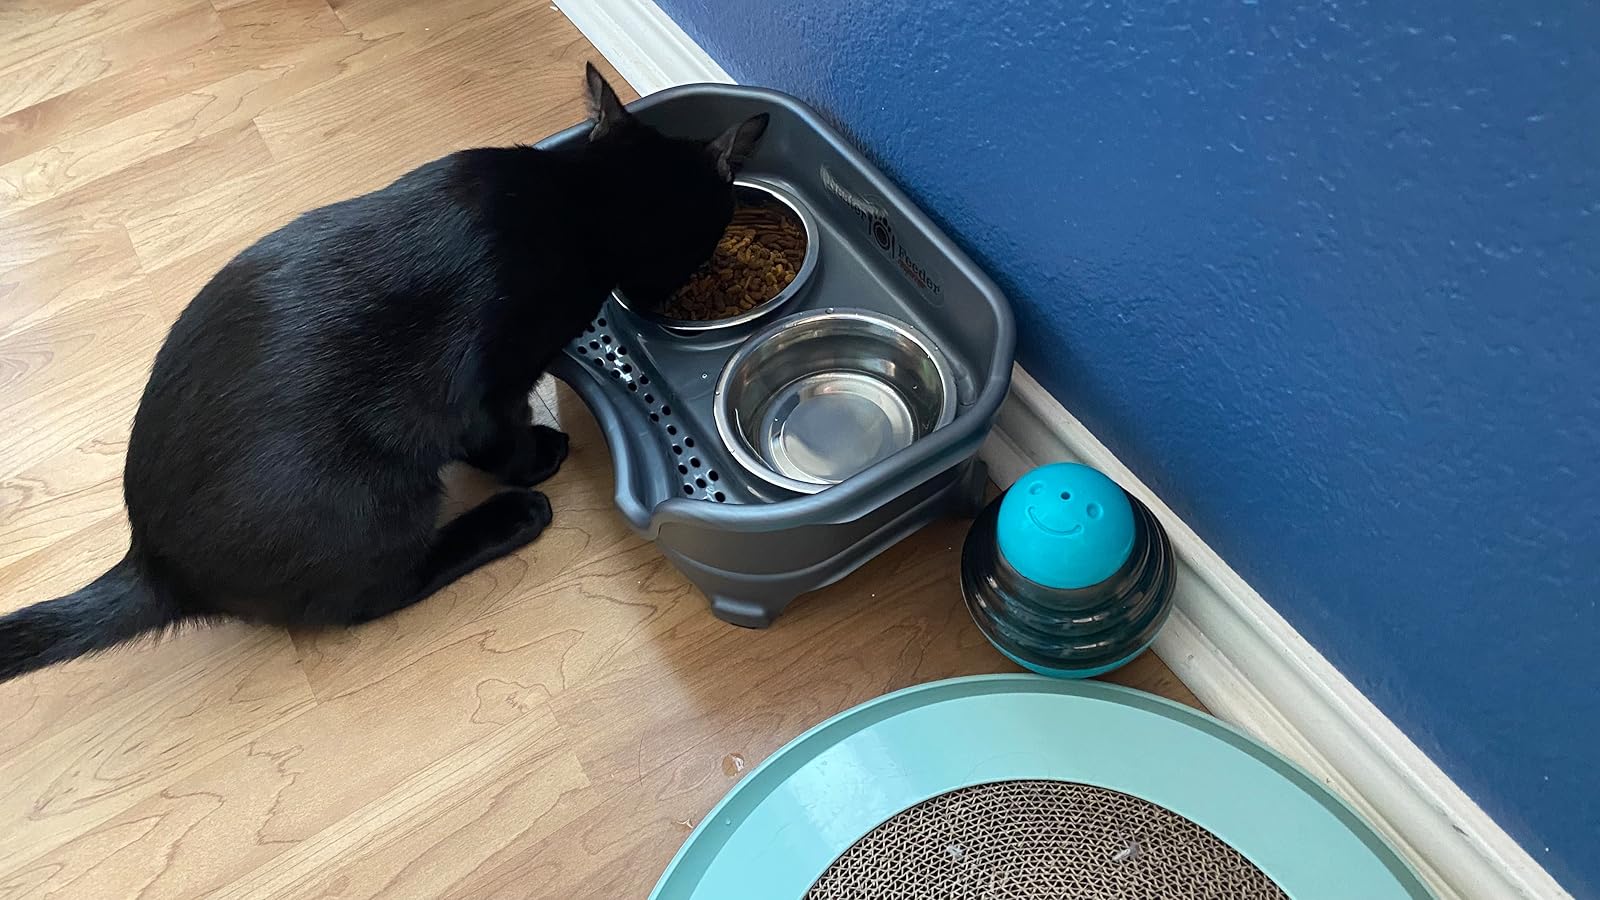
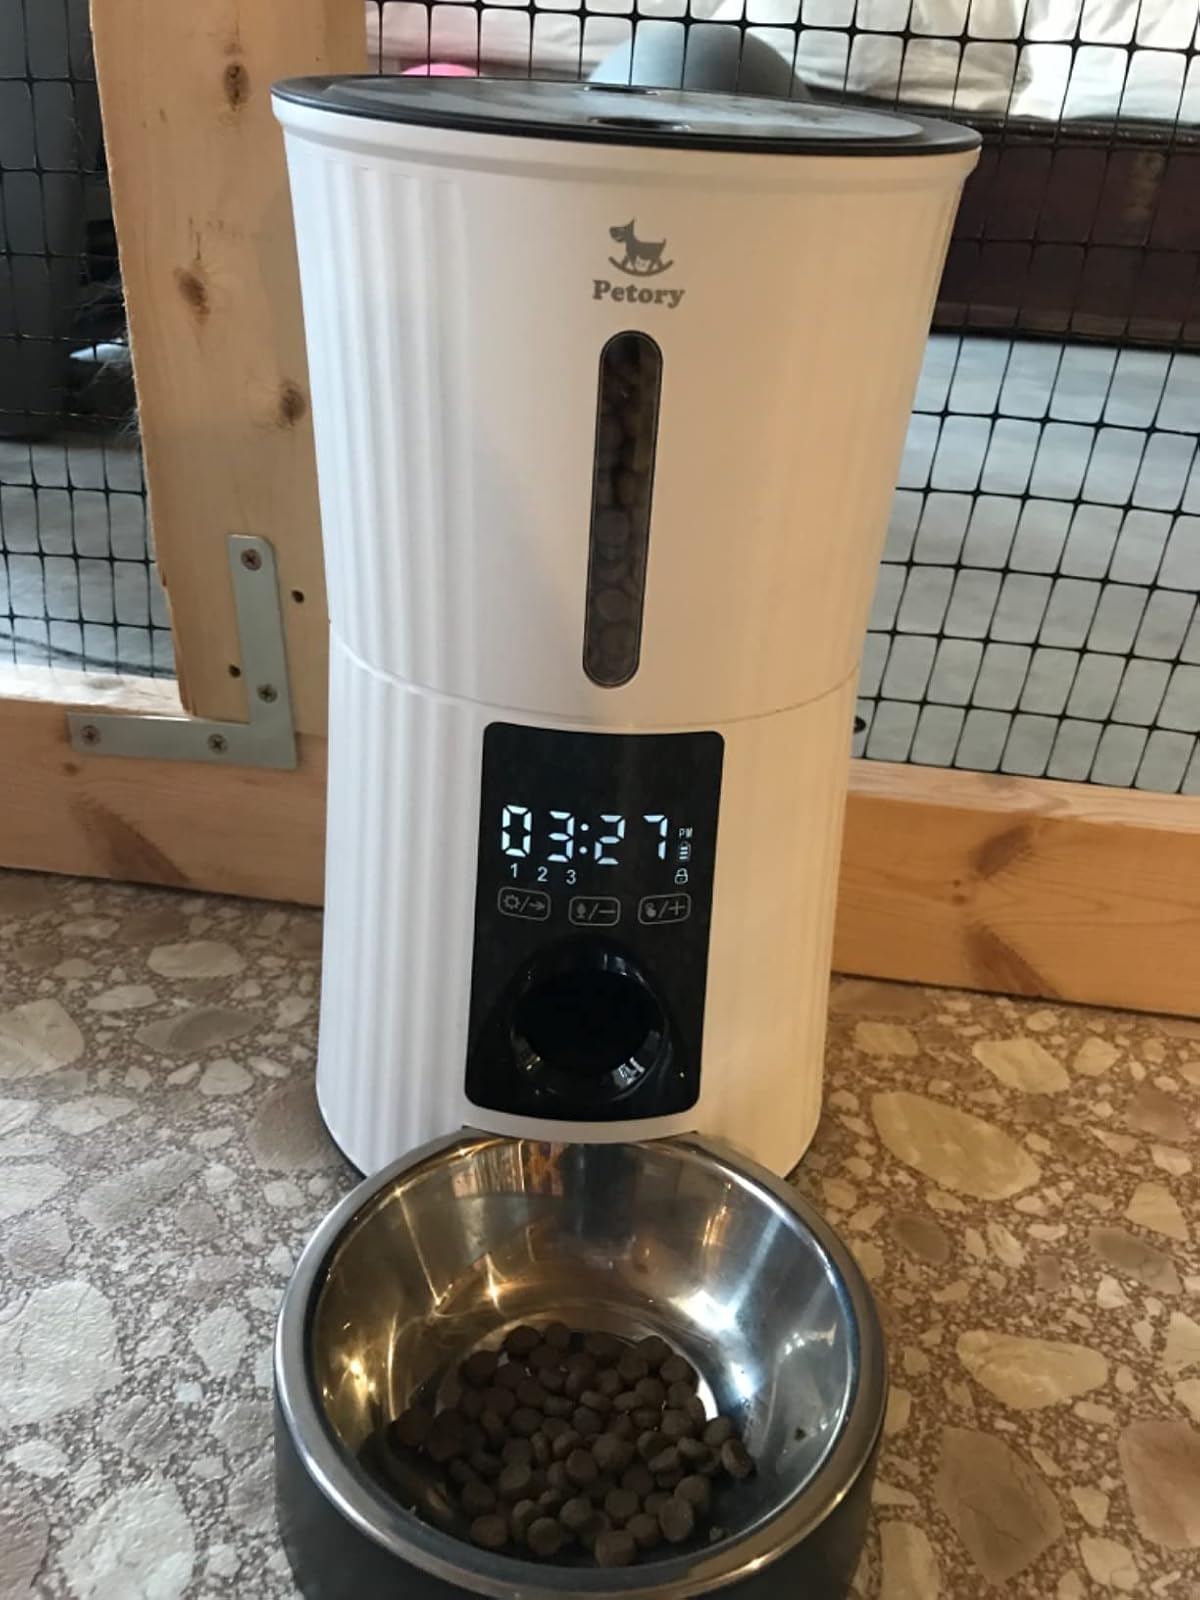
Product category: items_feeder
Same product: no